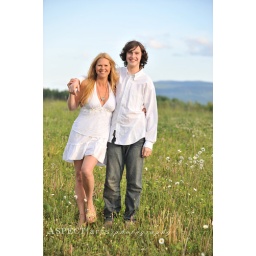
A wonderful window of sunshine in a field of daisies. This session was magical!